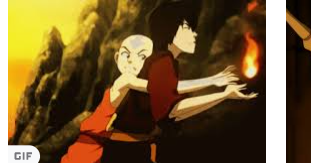
Portrait style: Cartoon Portrait